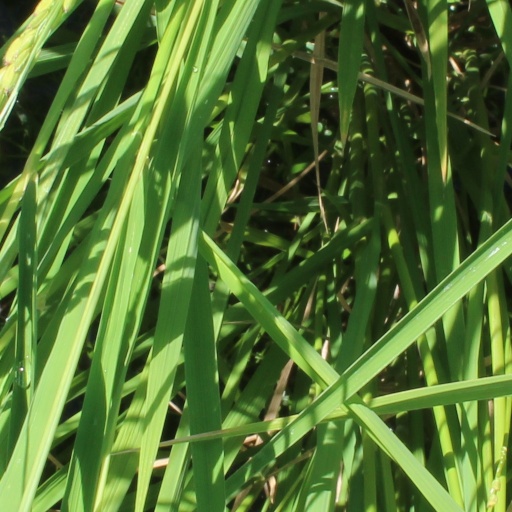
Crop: rice